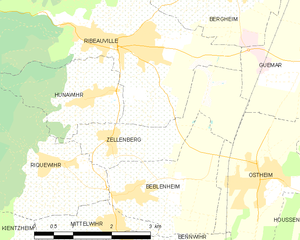
Carte des communes françaises